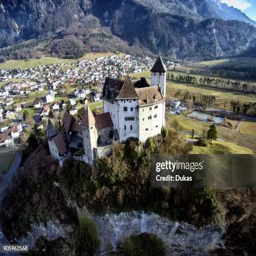
Burg Gutenberg